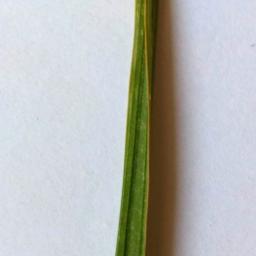
Label: Rice___Healthy